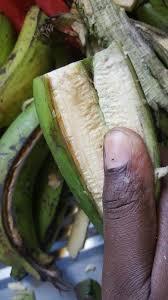
Hili ni ndizi ambalo bado halijaiva vizuri. Ndizi hii unaweza kuweka, au kuichoma au kuitumia katika kila hali. Ndizi hii unaweza kuipeleka manyumbani kwa kula au mwenyewe anaweza kuipeleka mjini au sokoni ili akiuza anaweza kupata hela ya kujisaidia kimaisha.